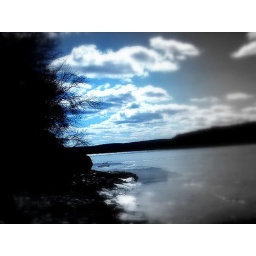
lake by my house in pennsylvania